Longhi (surname)

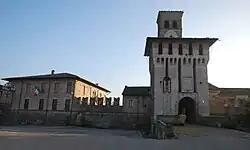
Redondesco Castle, of the counts of the same name

The most notable medieval group is that formed by the Ugoni-Longhi counts or Ugonidi. Tradition claims they descended from the Long Semprons of Ancient Rome, but there is no documentary proof.